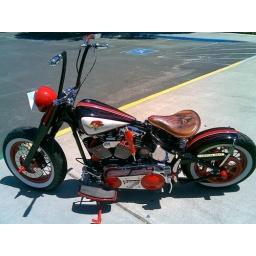
This rat rod style bike was pimping at a car show in Manteca CA